Lizz Wright

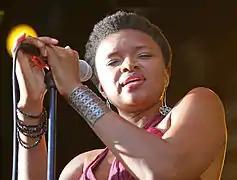
Lizz Wright at Stockholm Jazz Festival, 2009

Elizabeth LaCharla Wright (born January 22, 1980) professionally known as Lizz Wright, is an American jazz and gospel singer.